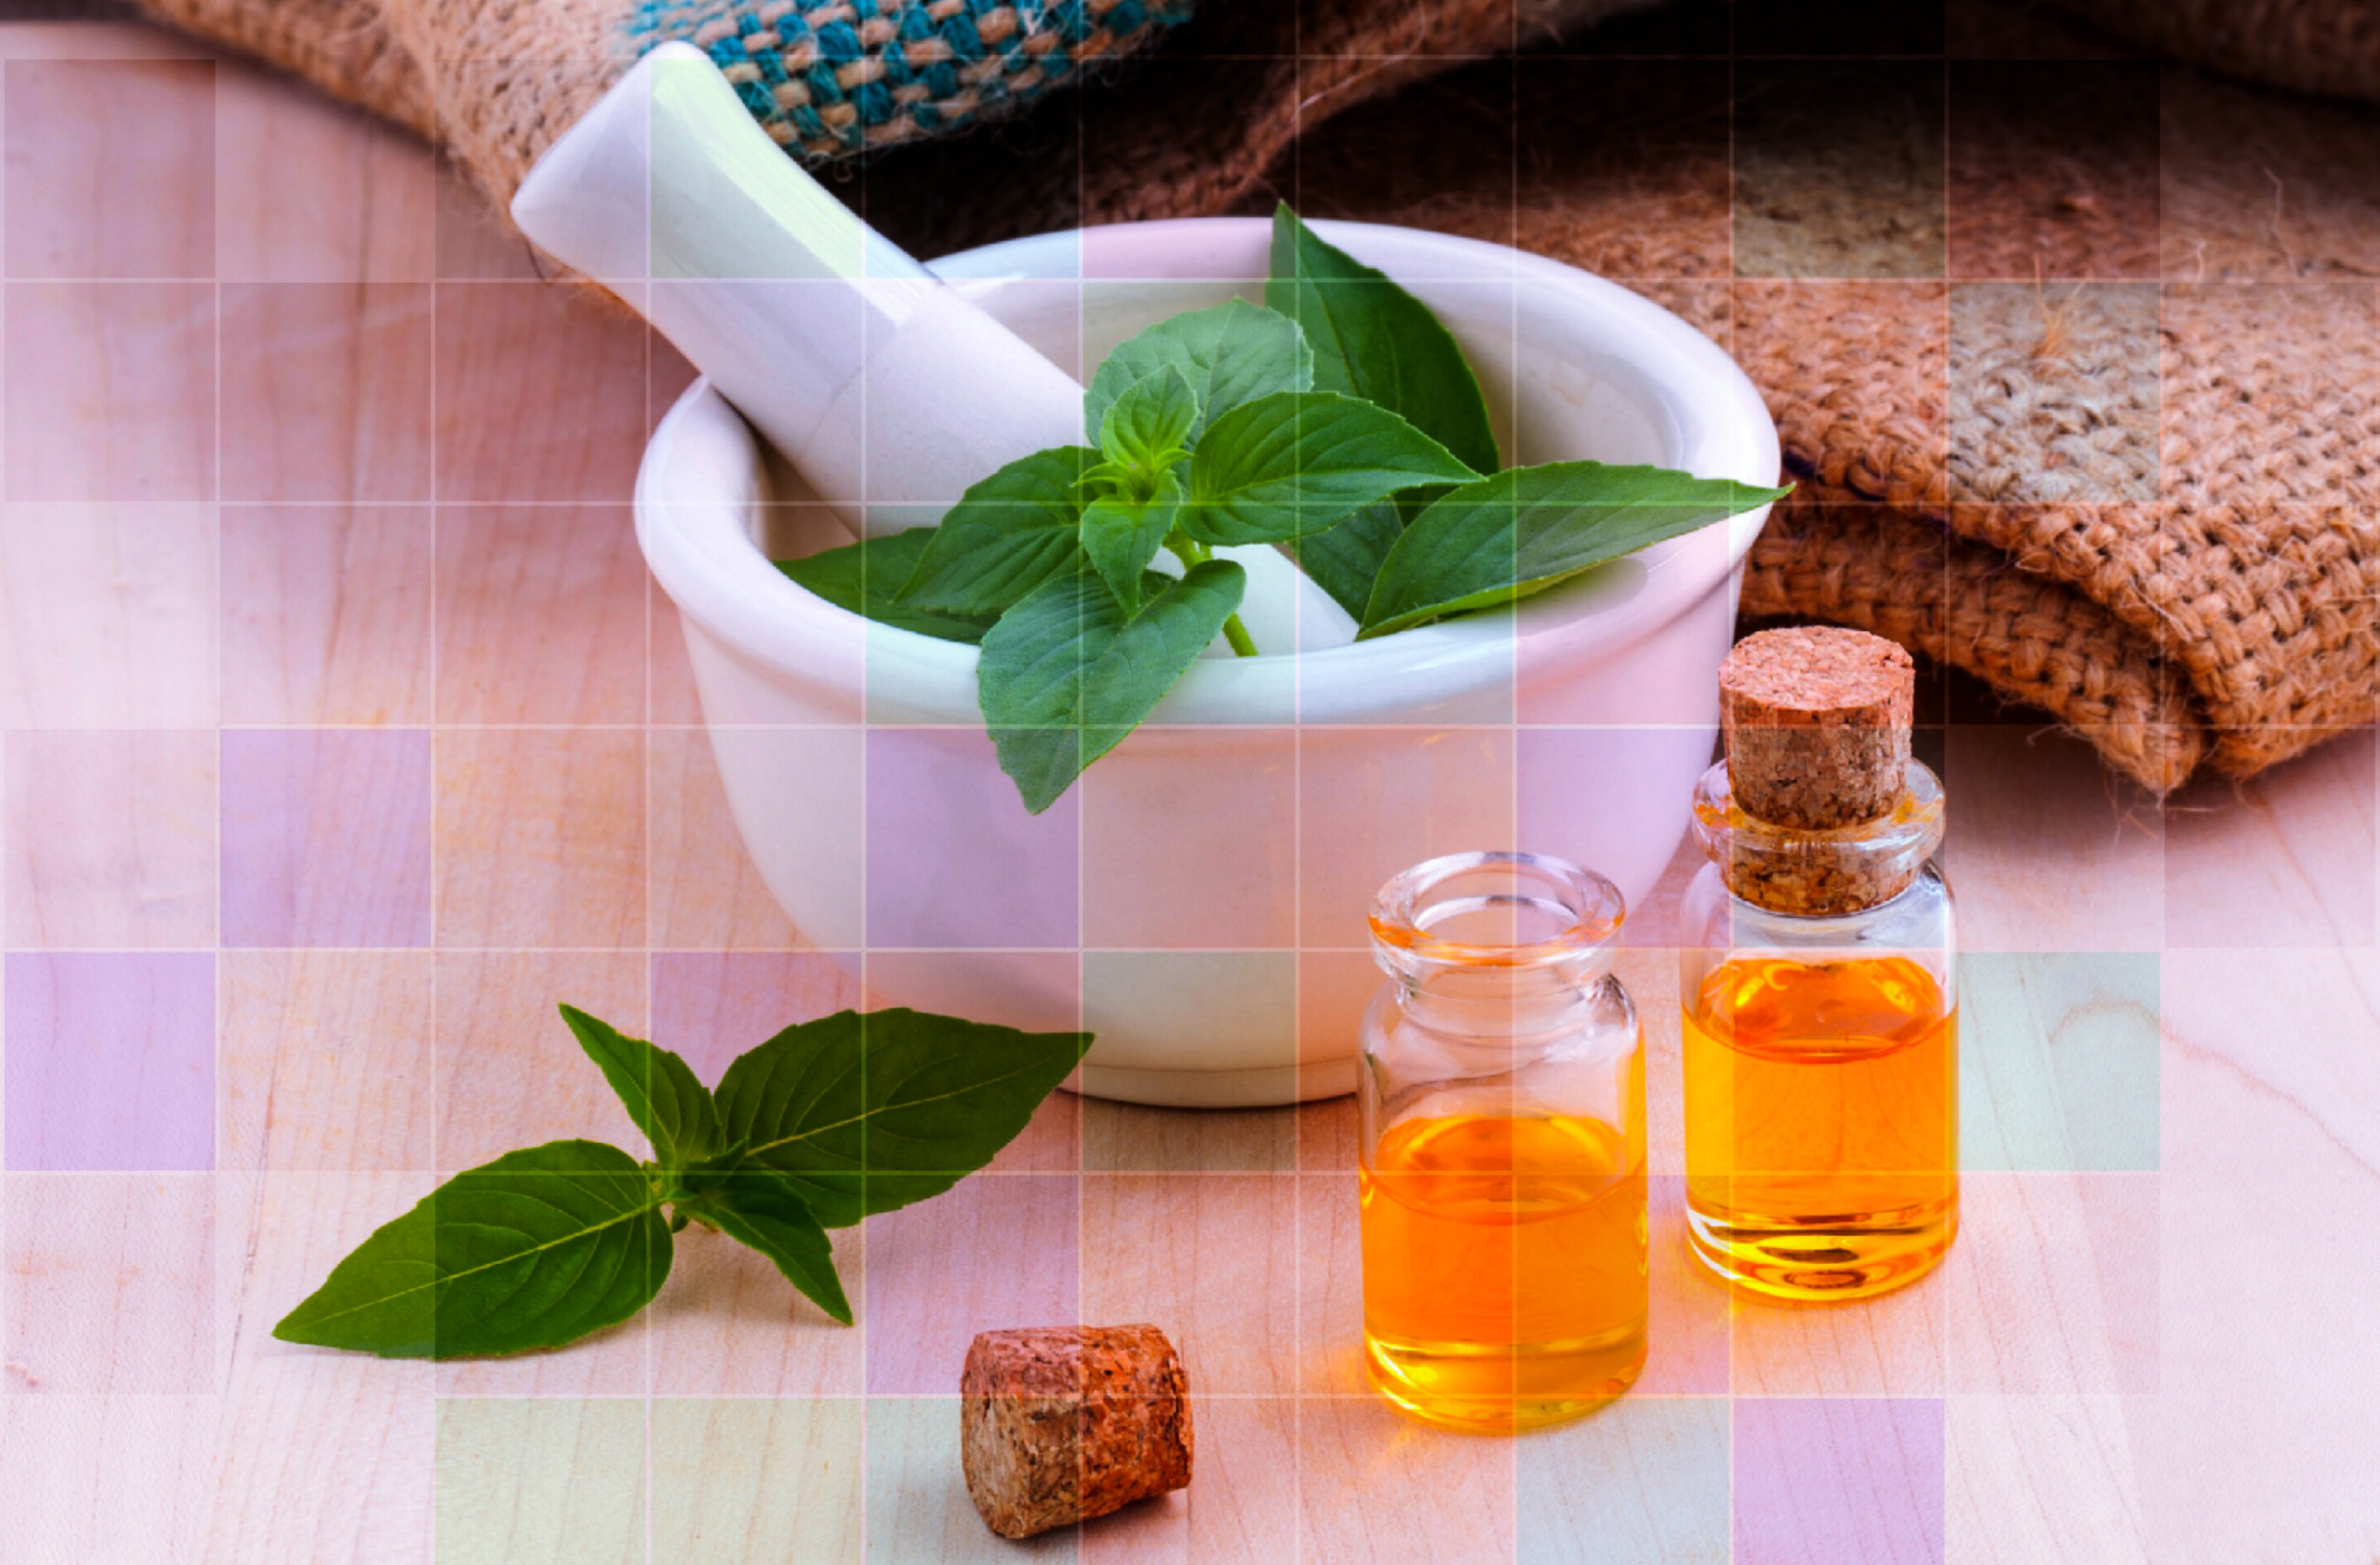
lemon, basil, hairy, natural, spice, kitchen, green, essential, herbal, aroma, organic, wellness, leaf, aromatic, perfume, fragrance, treatment, medicine, vegetable, culinary, wood, therapy, bottle, lifestyle, healthy